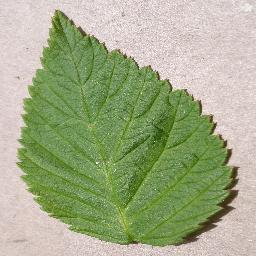
Label: Raspberry___healthy